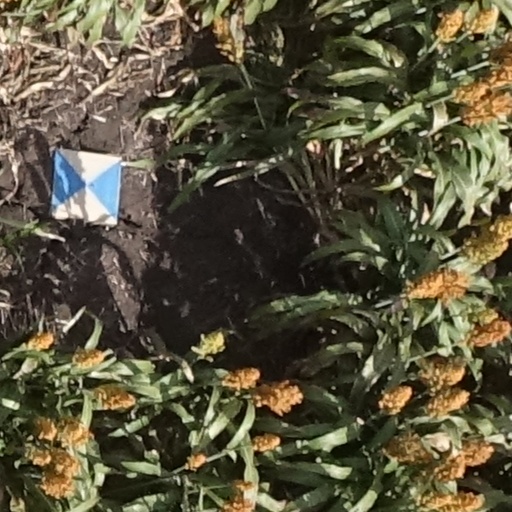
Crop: sorghum